Eye of the Tiger (film)

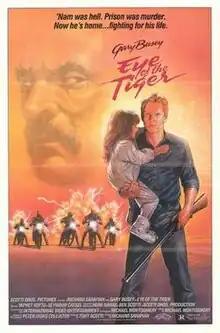
Theatrical release poster

Eye of the Tiger is a 1986 American action film directed by Richard C. Sarafian, and stars Gary Busey, Yaphet Kotto, Denise Galik, Seymour Cassel, William Smith, and Judith Barsi. Busey plays a wrongfully incarcerated ex-convict who fights back against the biker gang harassing his hometown and the crooked sheriff protecting them. The film marked the beginning of the actor's transition to the action roles that would epitomize his career for much of the late 1980s and 1990s.